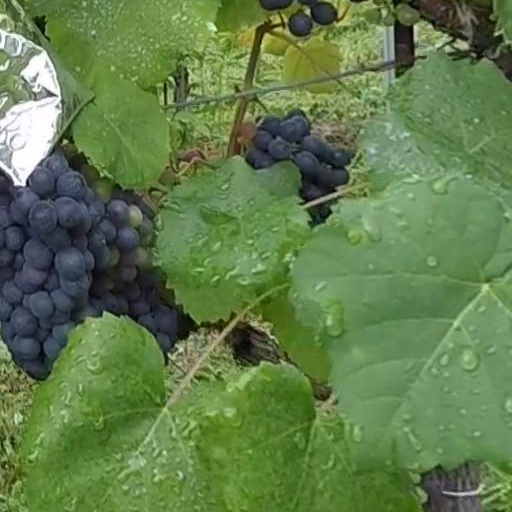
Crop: grape